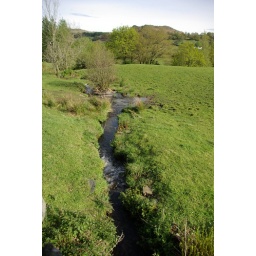
The field is separated by this water course